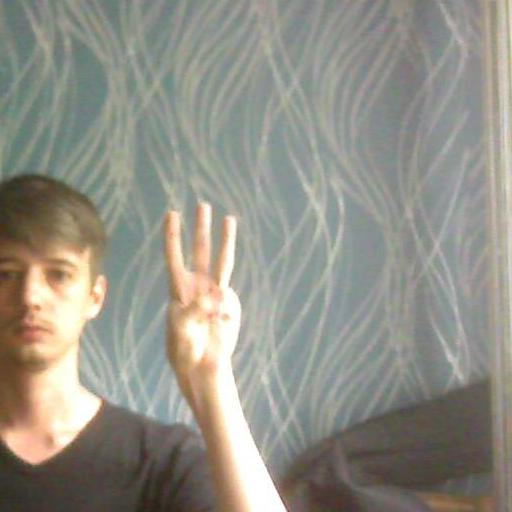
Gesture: three